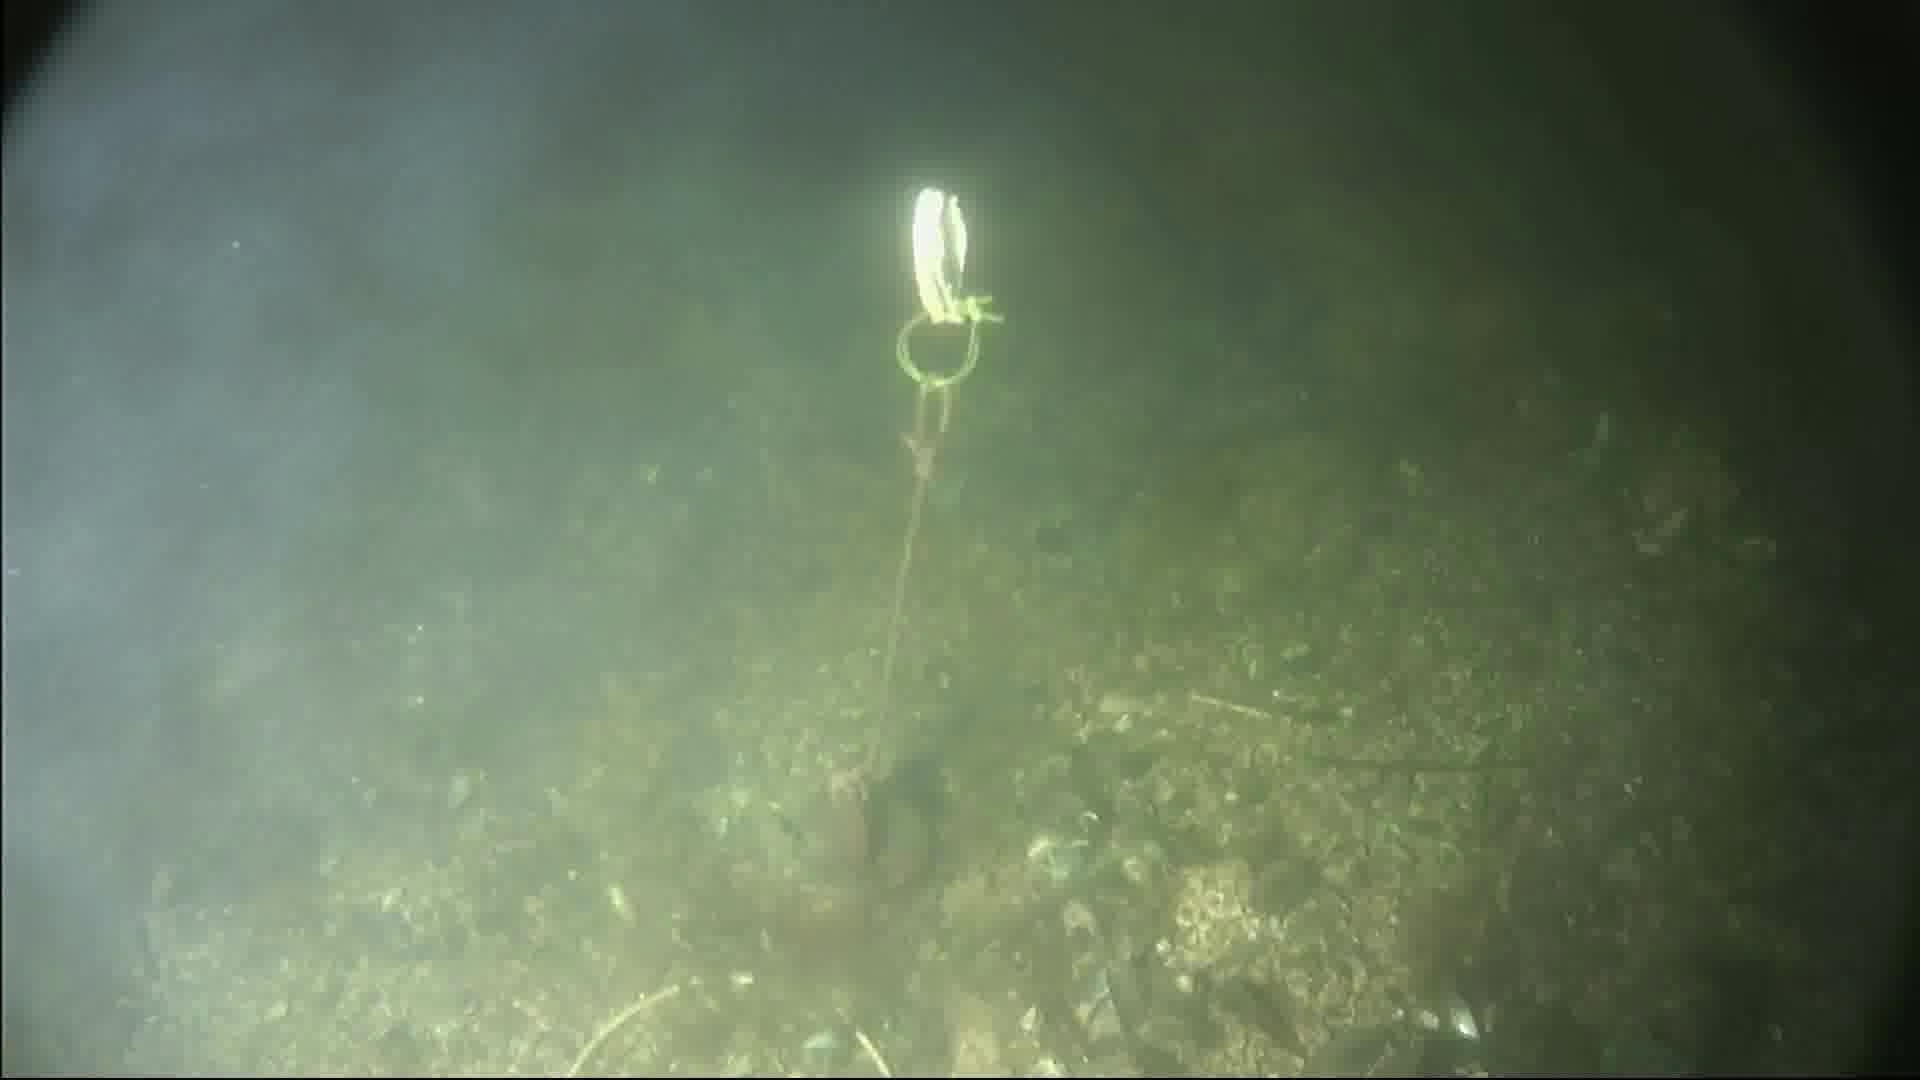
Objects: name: crab